Celebes Sea

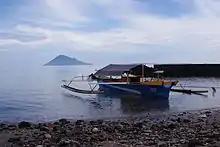
Southern border of Celebes Sea. Kalasey Beach in Bunaken Island, North Sulawesi

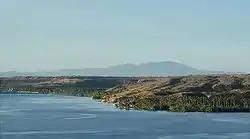
Celebes Sea on its northern border. Coastal area of Maitum, Sarangani

The Celebes Sea is an important sea route for regional trade. The sea is also popular for scuba diving and luxury ocean cruising.